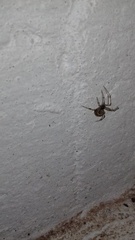
Species: Parasteatoda_tepidariorum